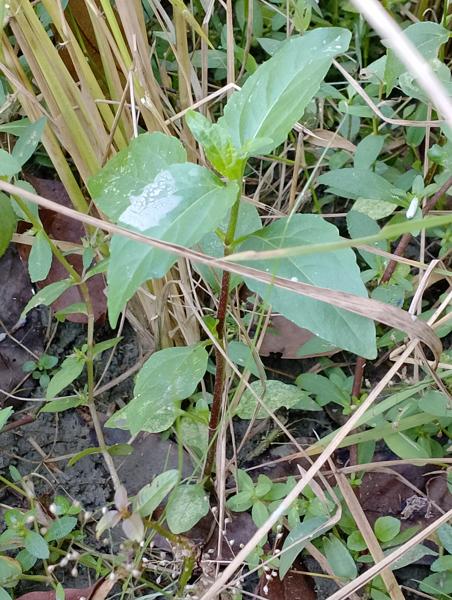
Weed species: Synedrella nodiflora